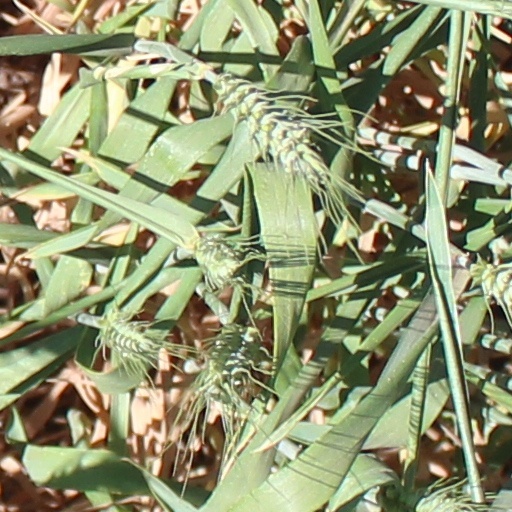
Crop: wheat